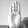
ASL letter: B